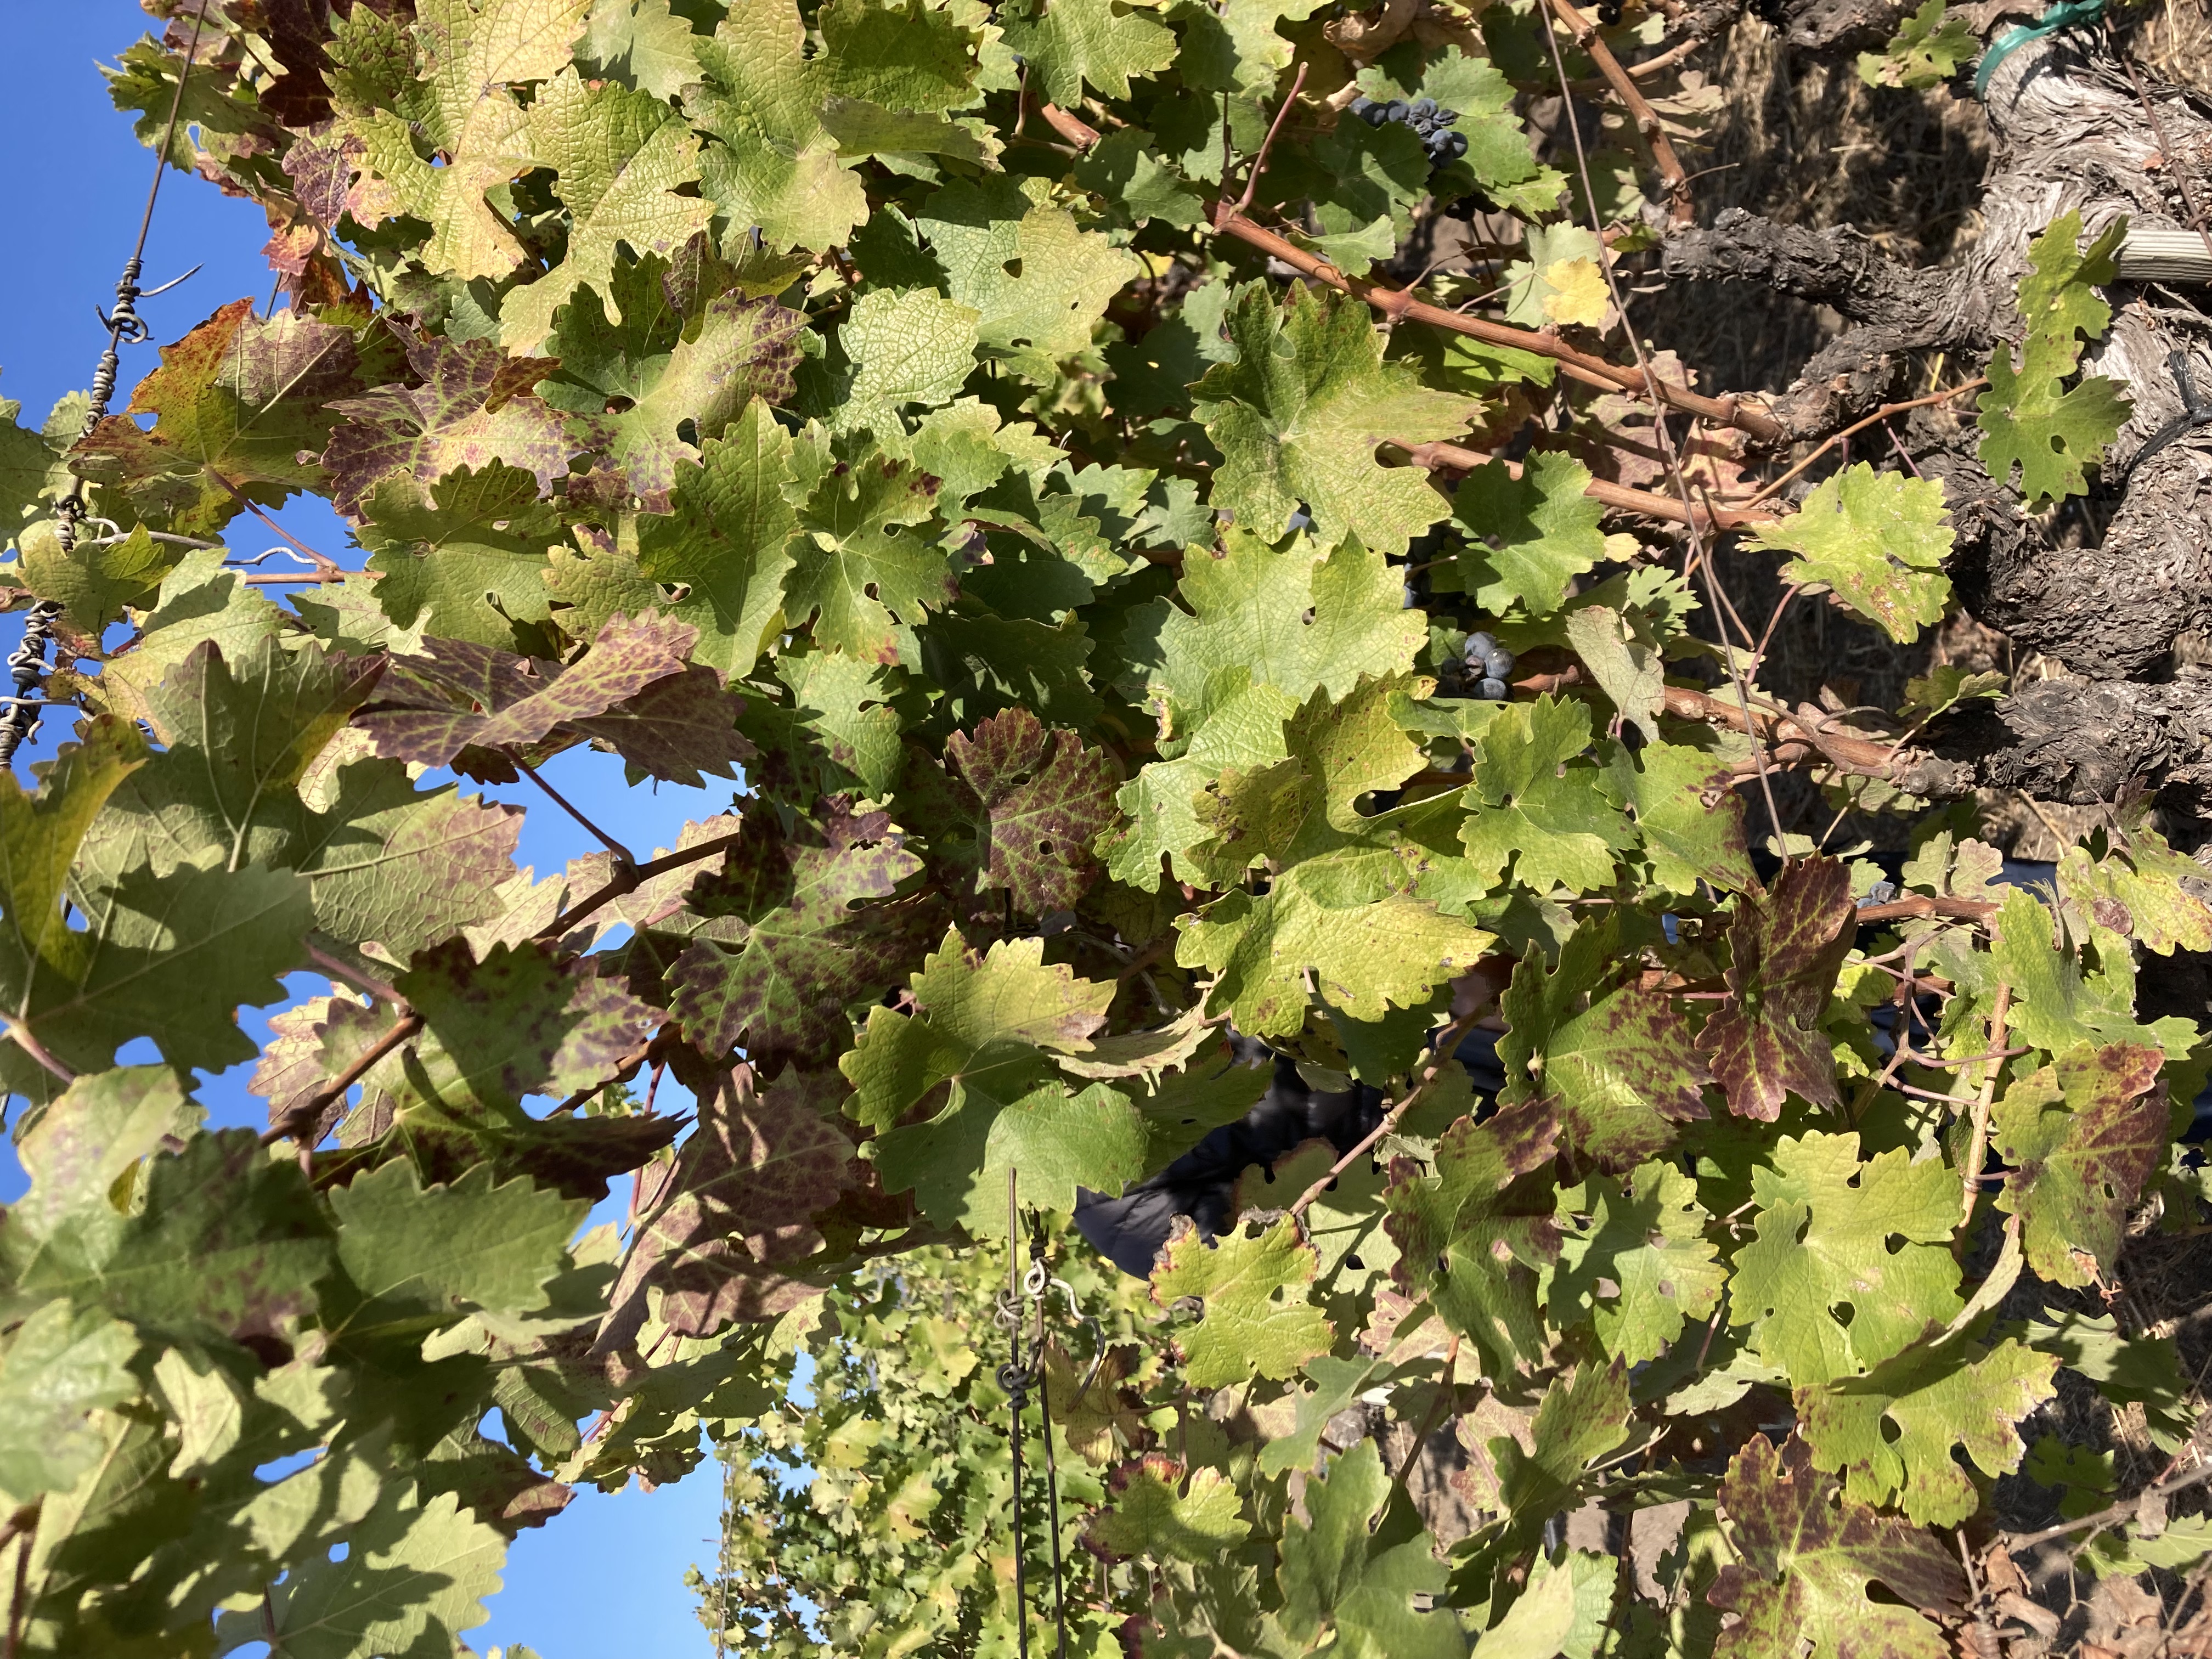
Label: Leafroll 3